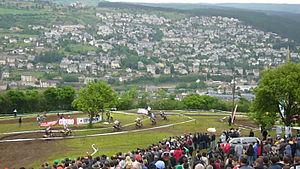
Trophée Castan, finale du Trèfle lozérien 2008
Mende est une commune française, préfecture du département de la Lozère en région Occitanie.